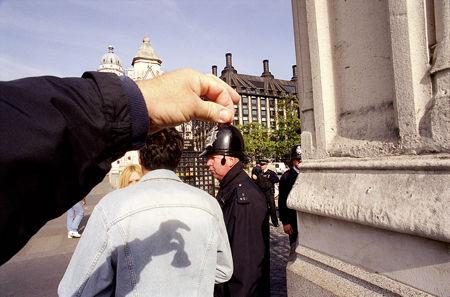
Weather: sun or clear